Sneaker Freaker

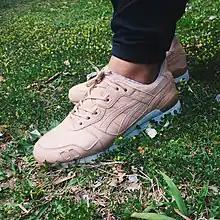
ASICS Gel Lyte III 'Made in Japan'

Sneaker Freaker is an independent magazine and website that covers sneakers, streetwear, and sneaker culture. Started in Melbourne, the magazine reaches a global audience through print and online channels.